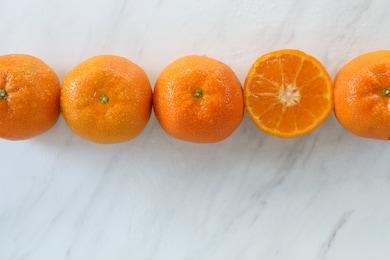
Label: mandarine